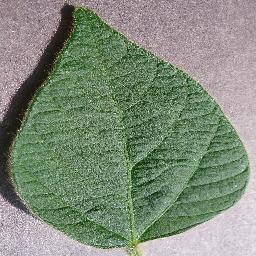
Label: Soybean___healthy